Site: brandenburg
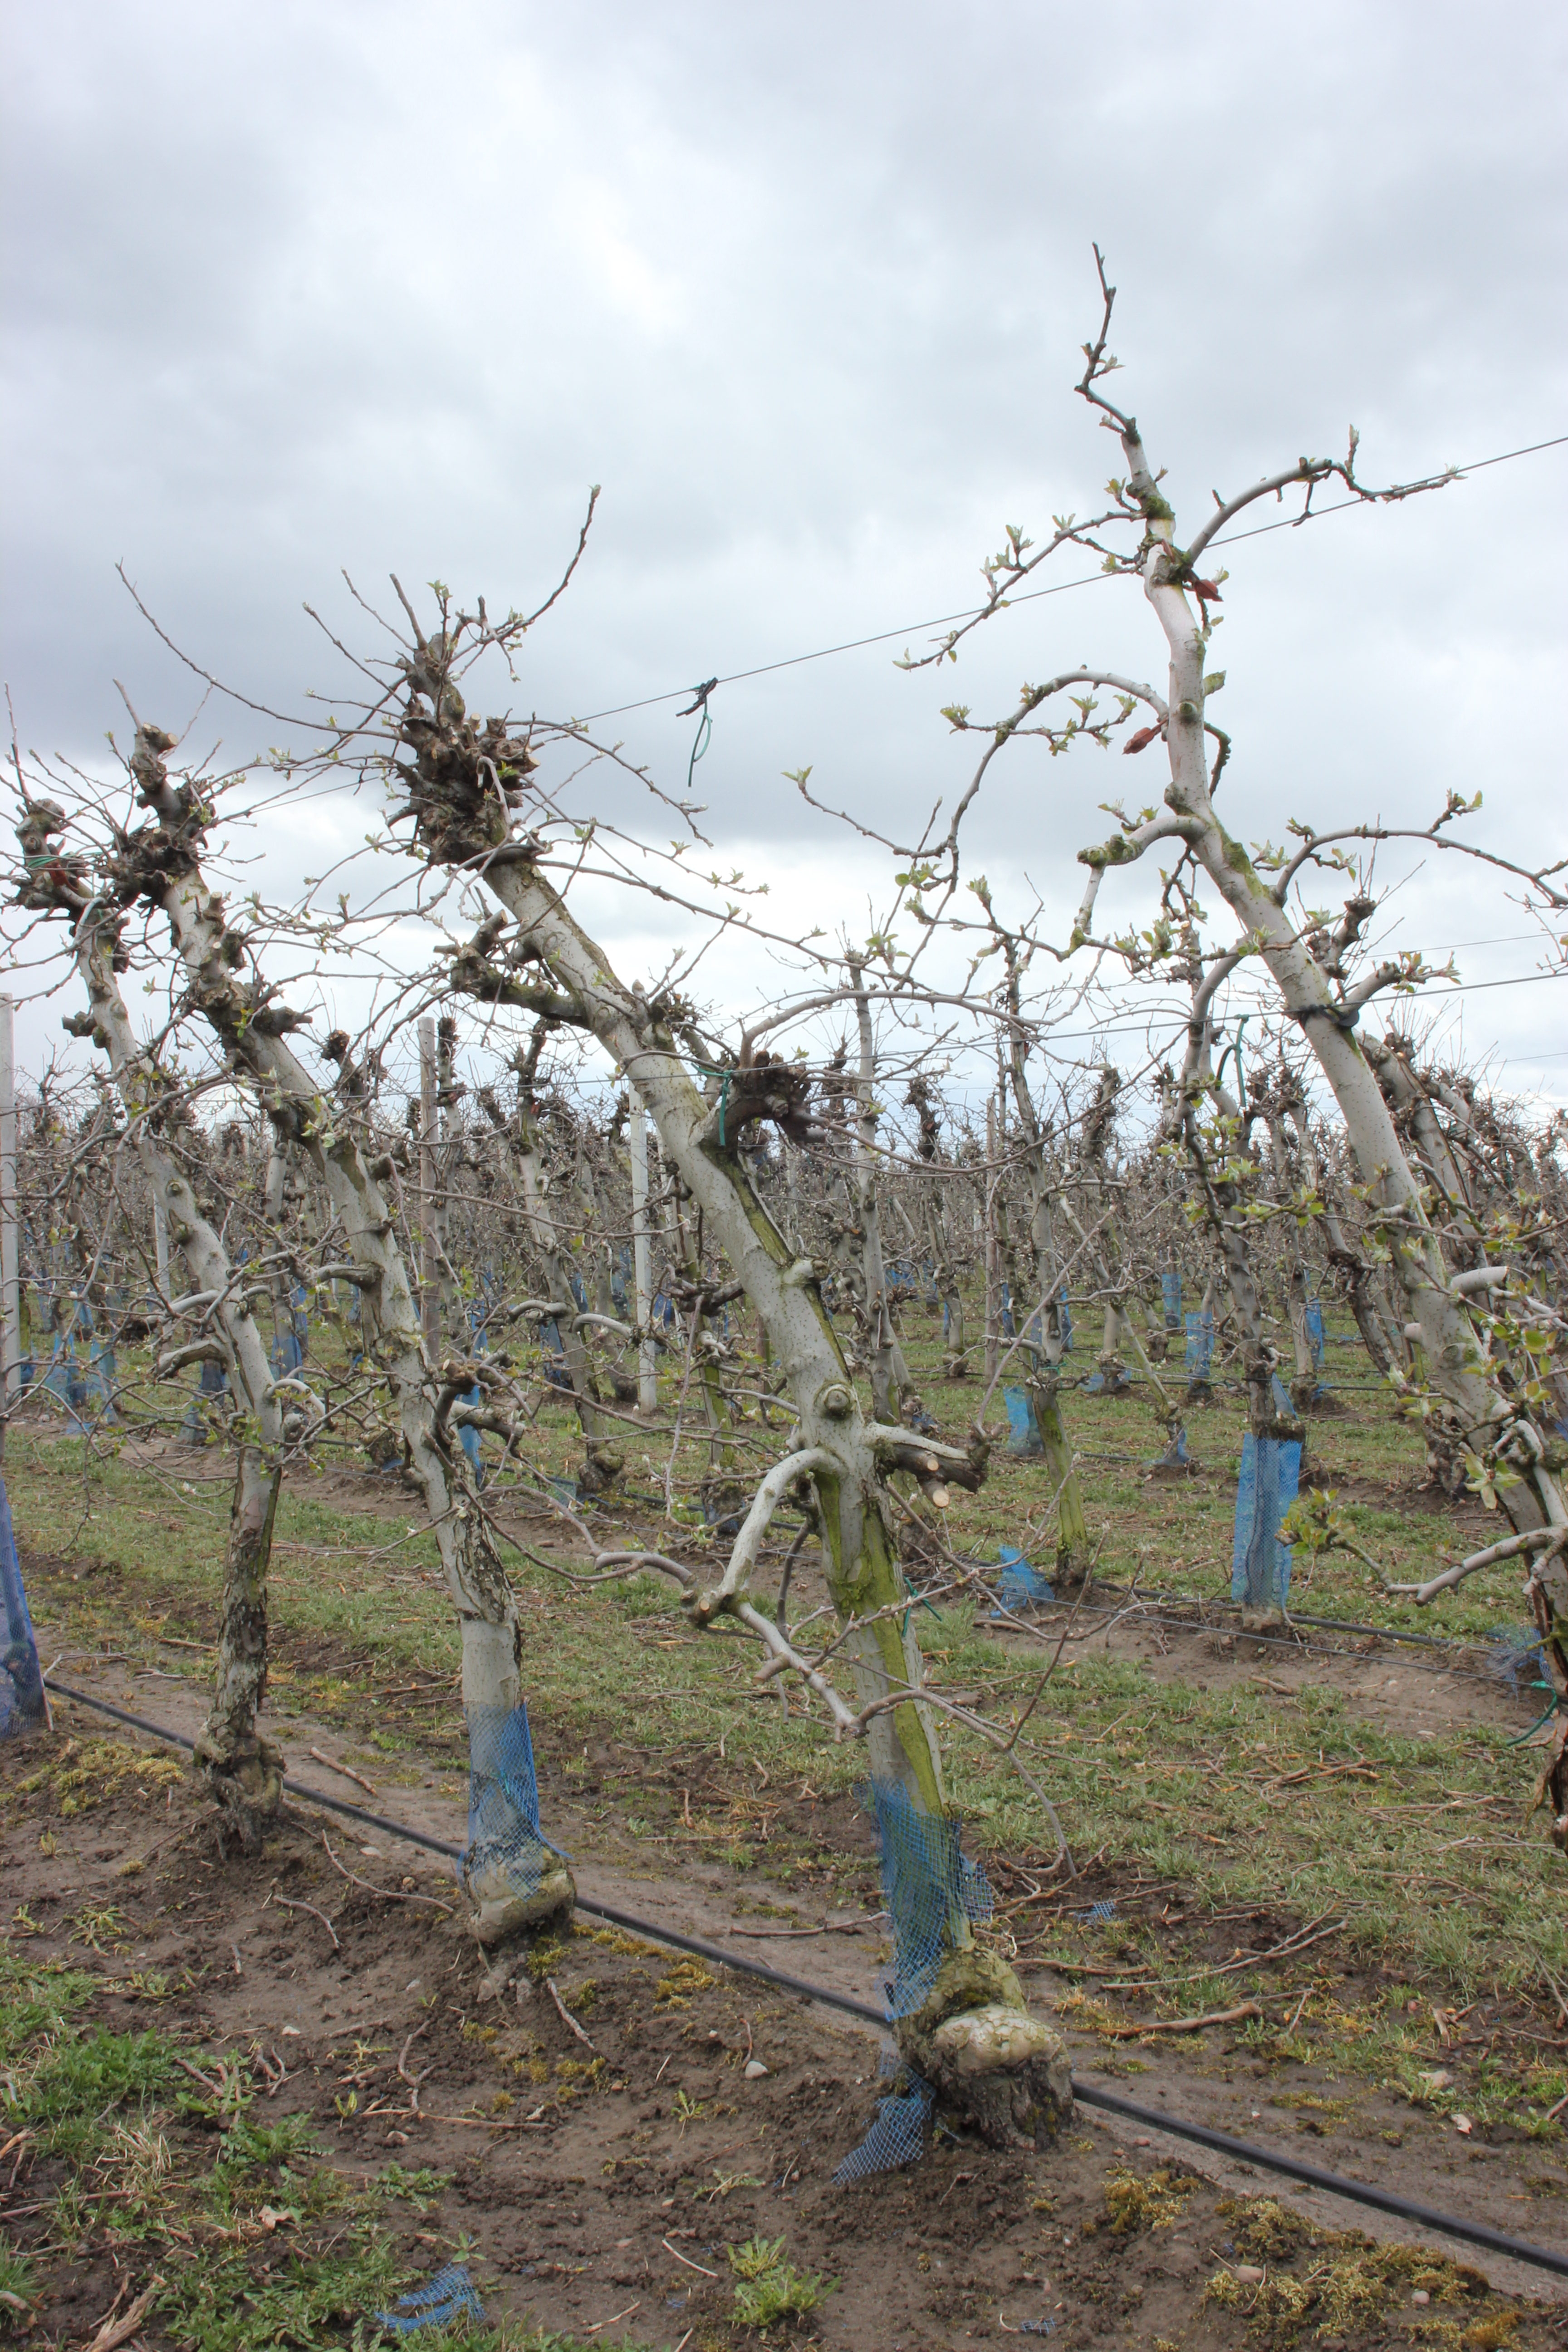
Growth stage (BBCH 55): Inflorescence emergence